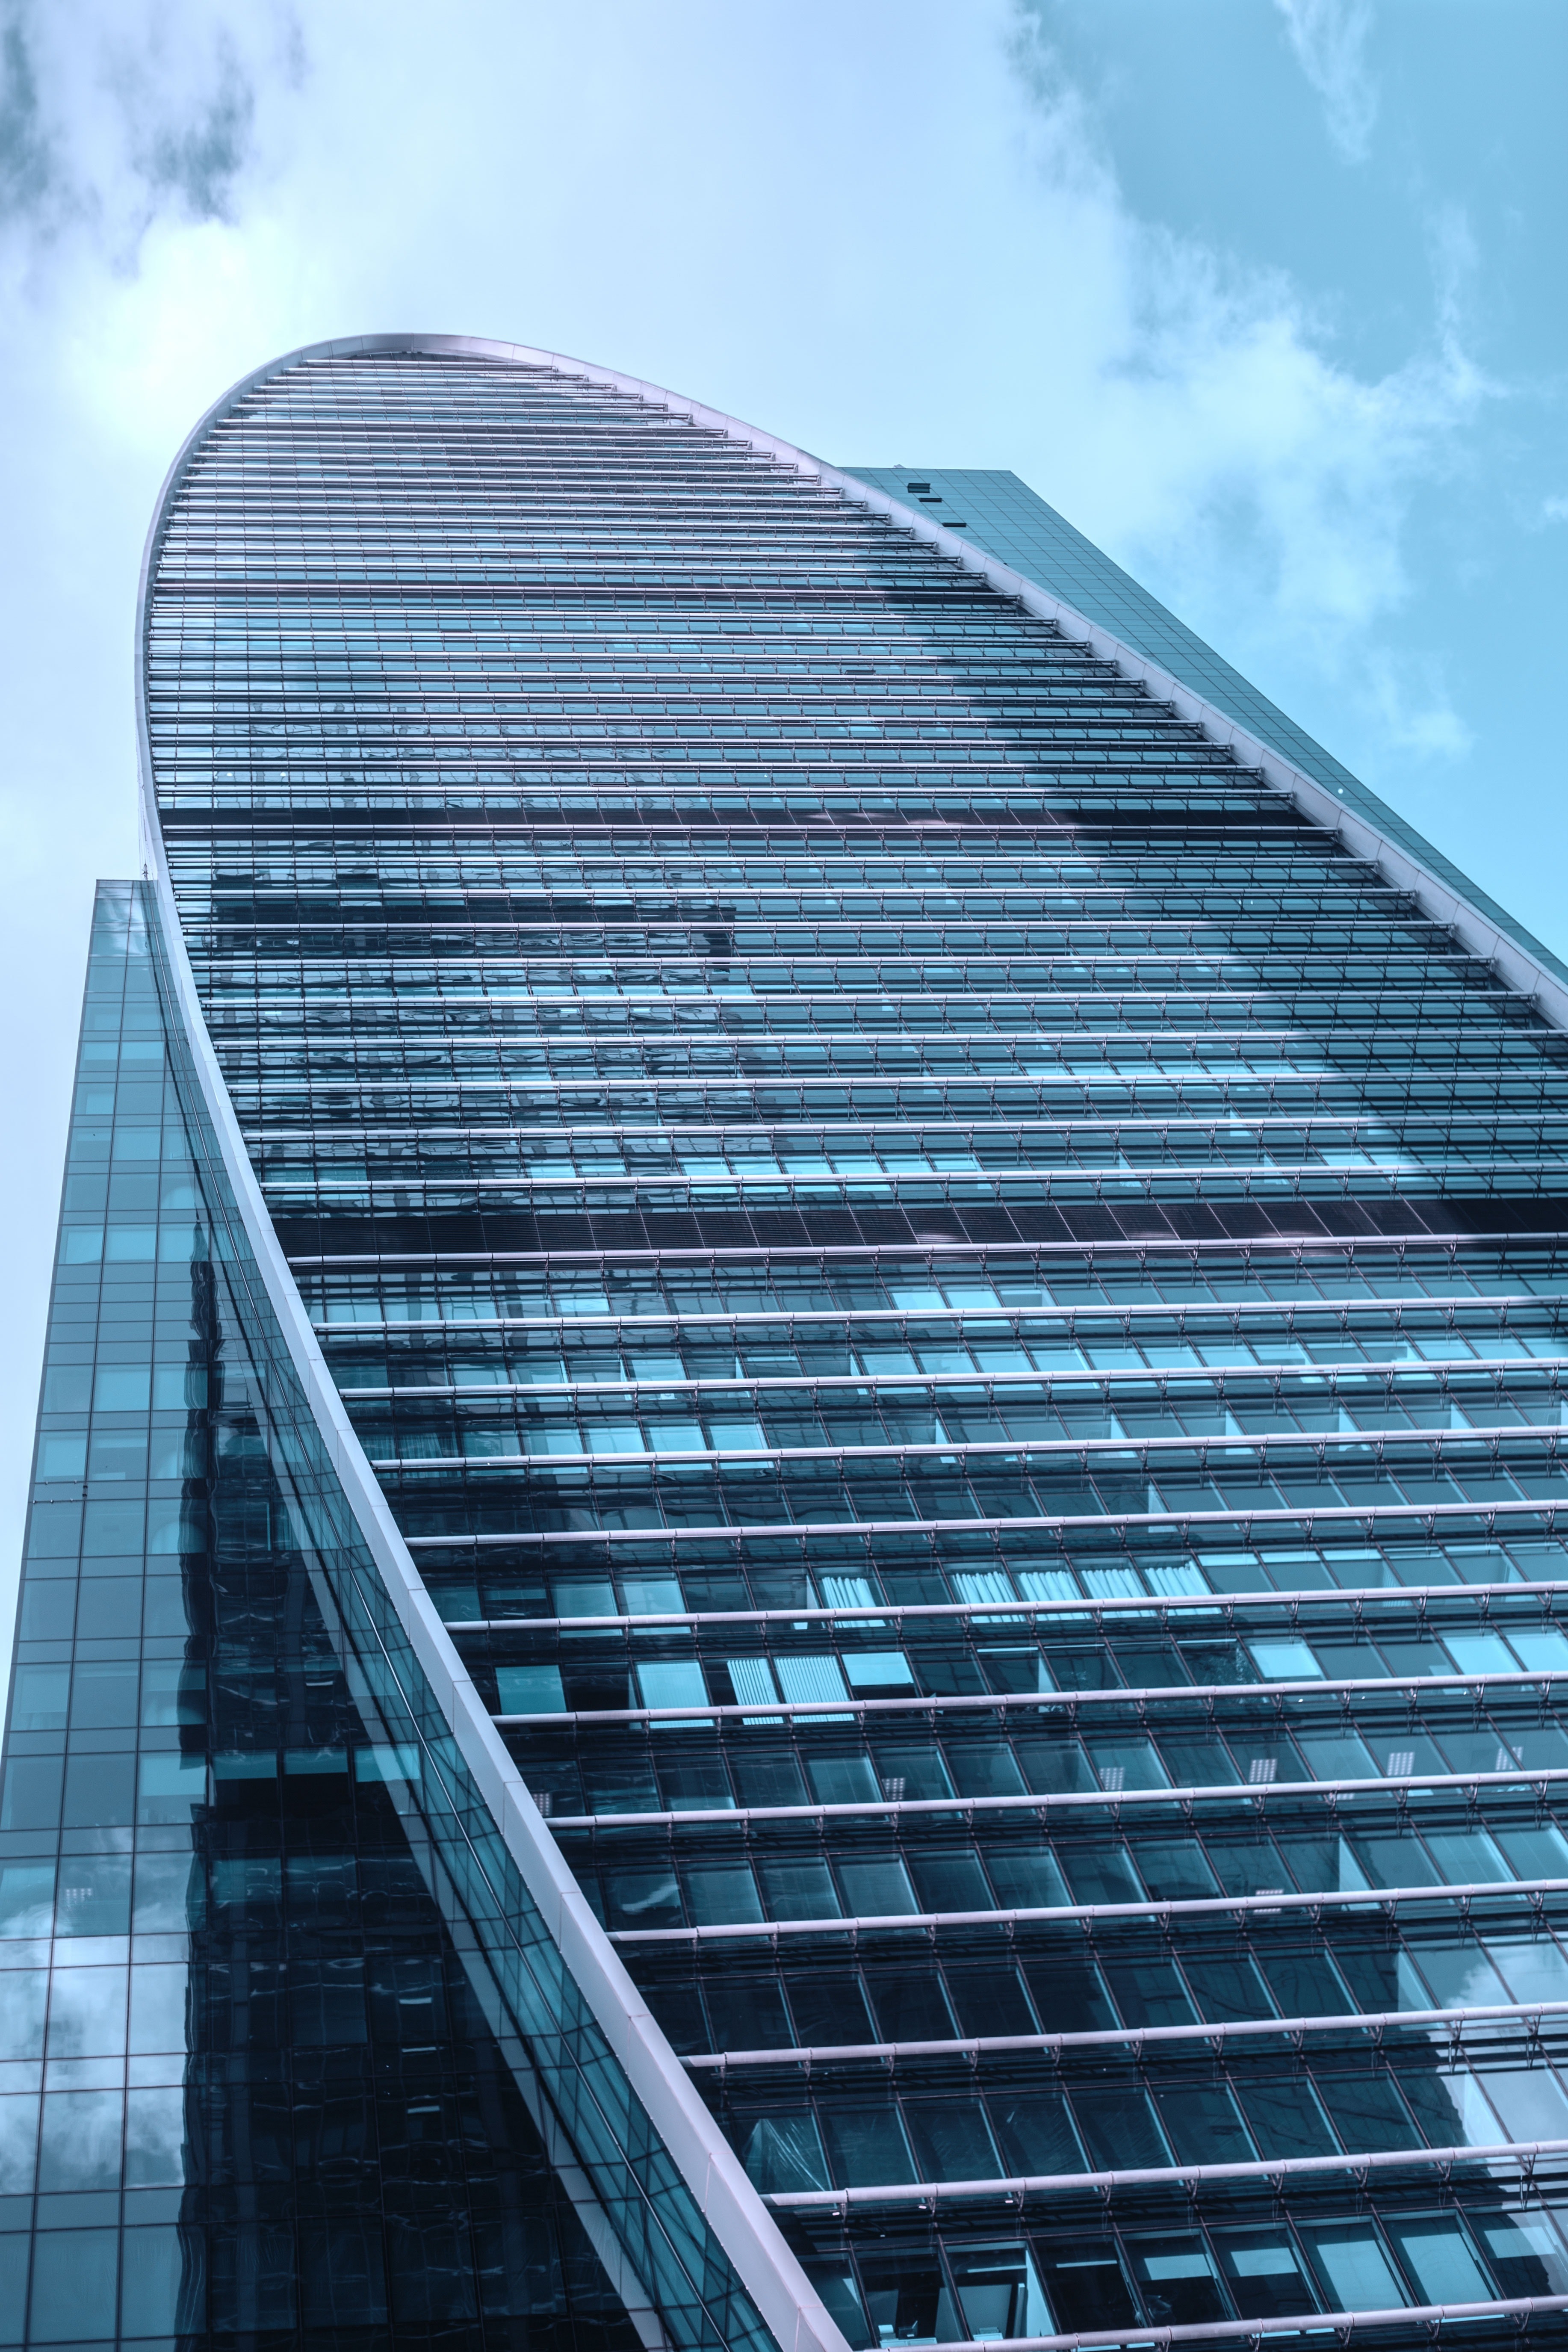
architecture, commercial building, blue, skyscraper, daytime, building, metropolitan area, landmark, corporate headquarters, sky, tower block, urban area, line, headquarters, facade, city, real estate, metropolis, tower, condominium, glass, mixed use, reflection, company